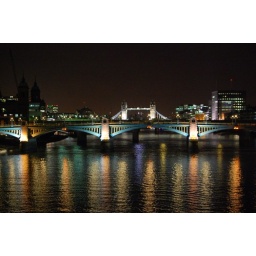
the tower bridge over the river thames in the distance, as photographed from the millennium bridge